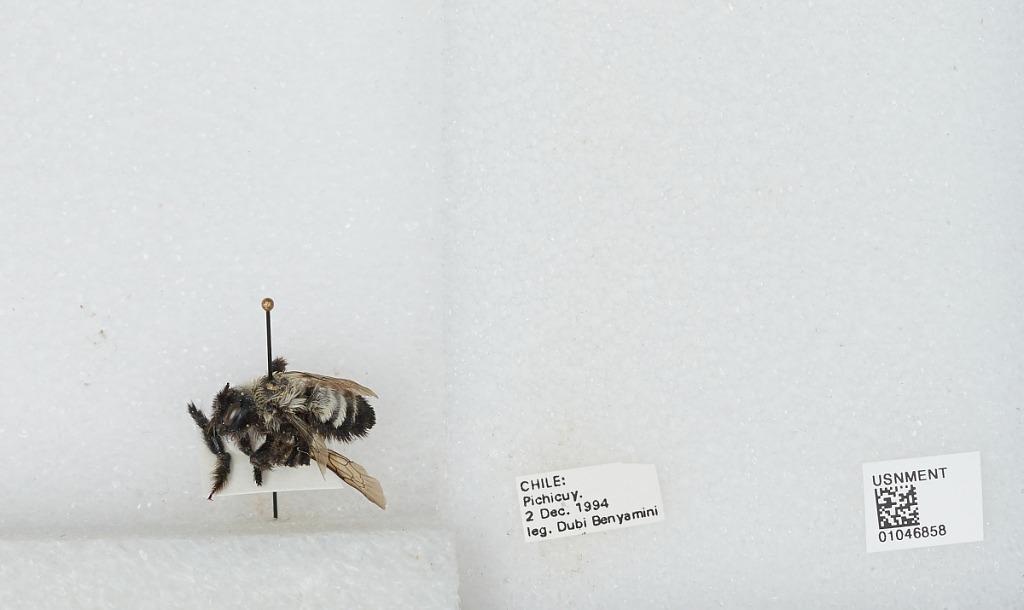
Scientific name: Bombus sp.
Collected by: D. Benyamini
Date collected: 1994-12-2
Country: Chile
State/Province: Valparaiso
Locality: Pichicuy